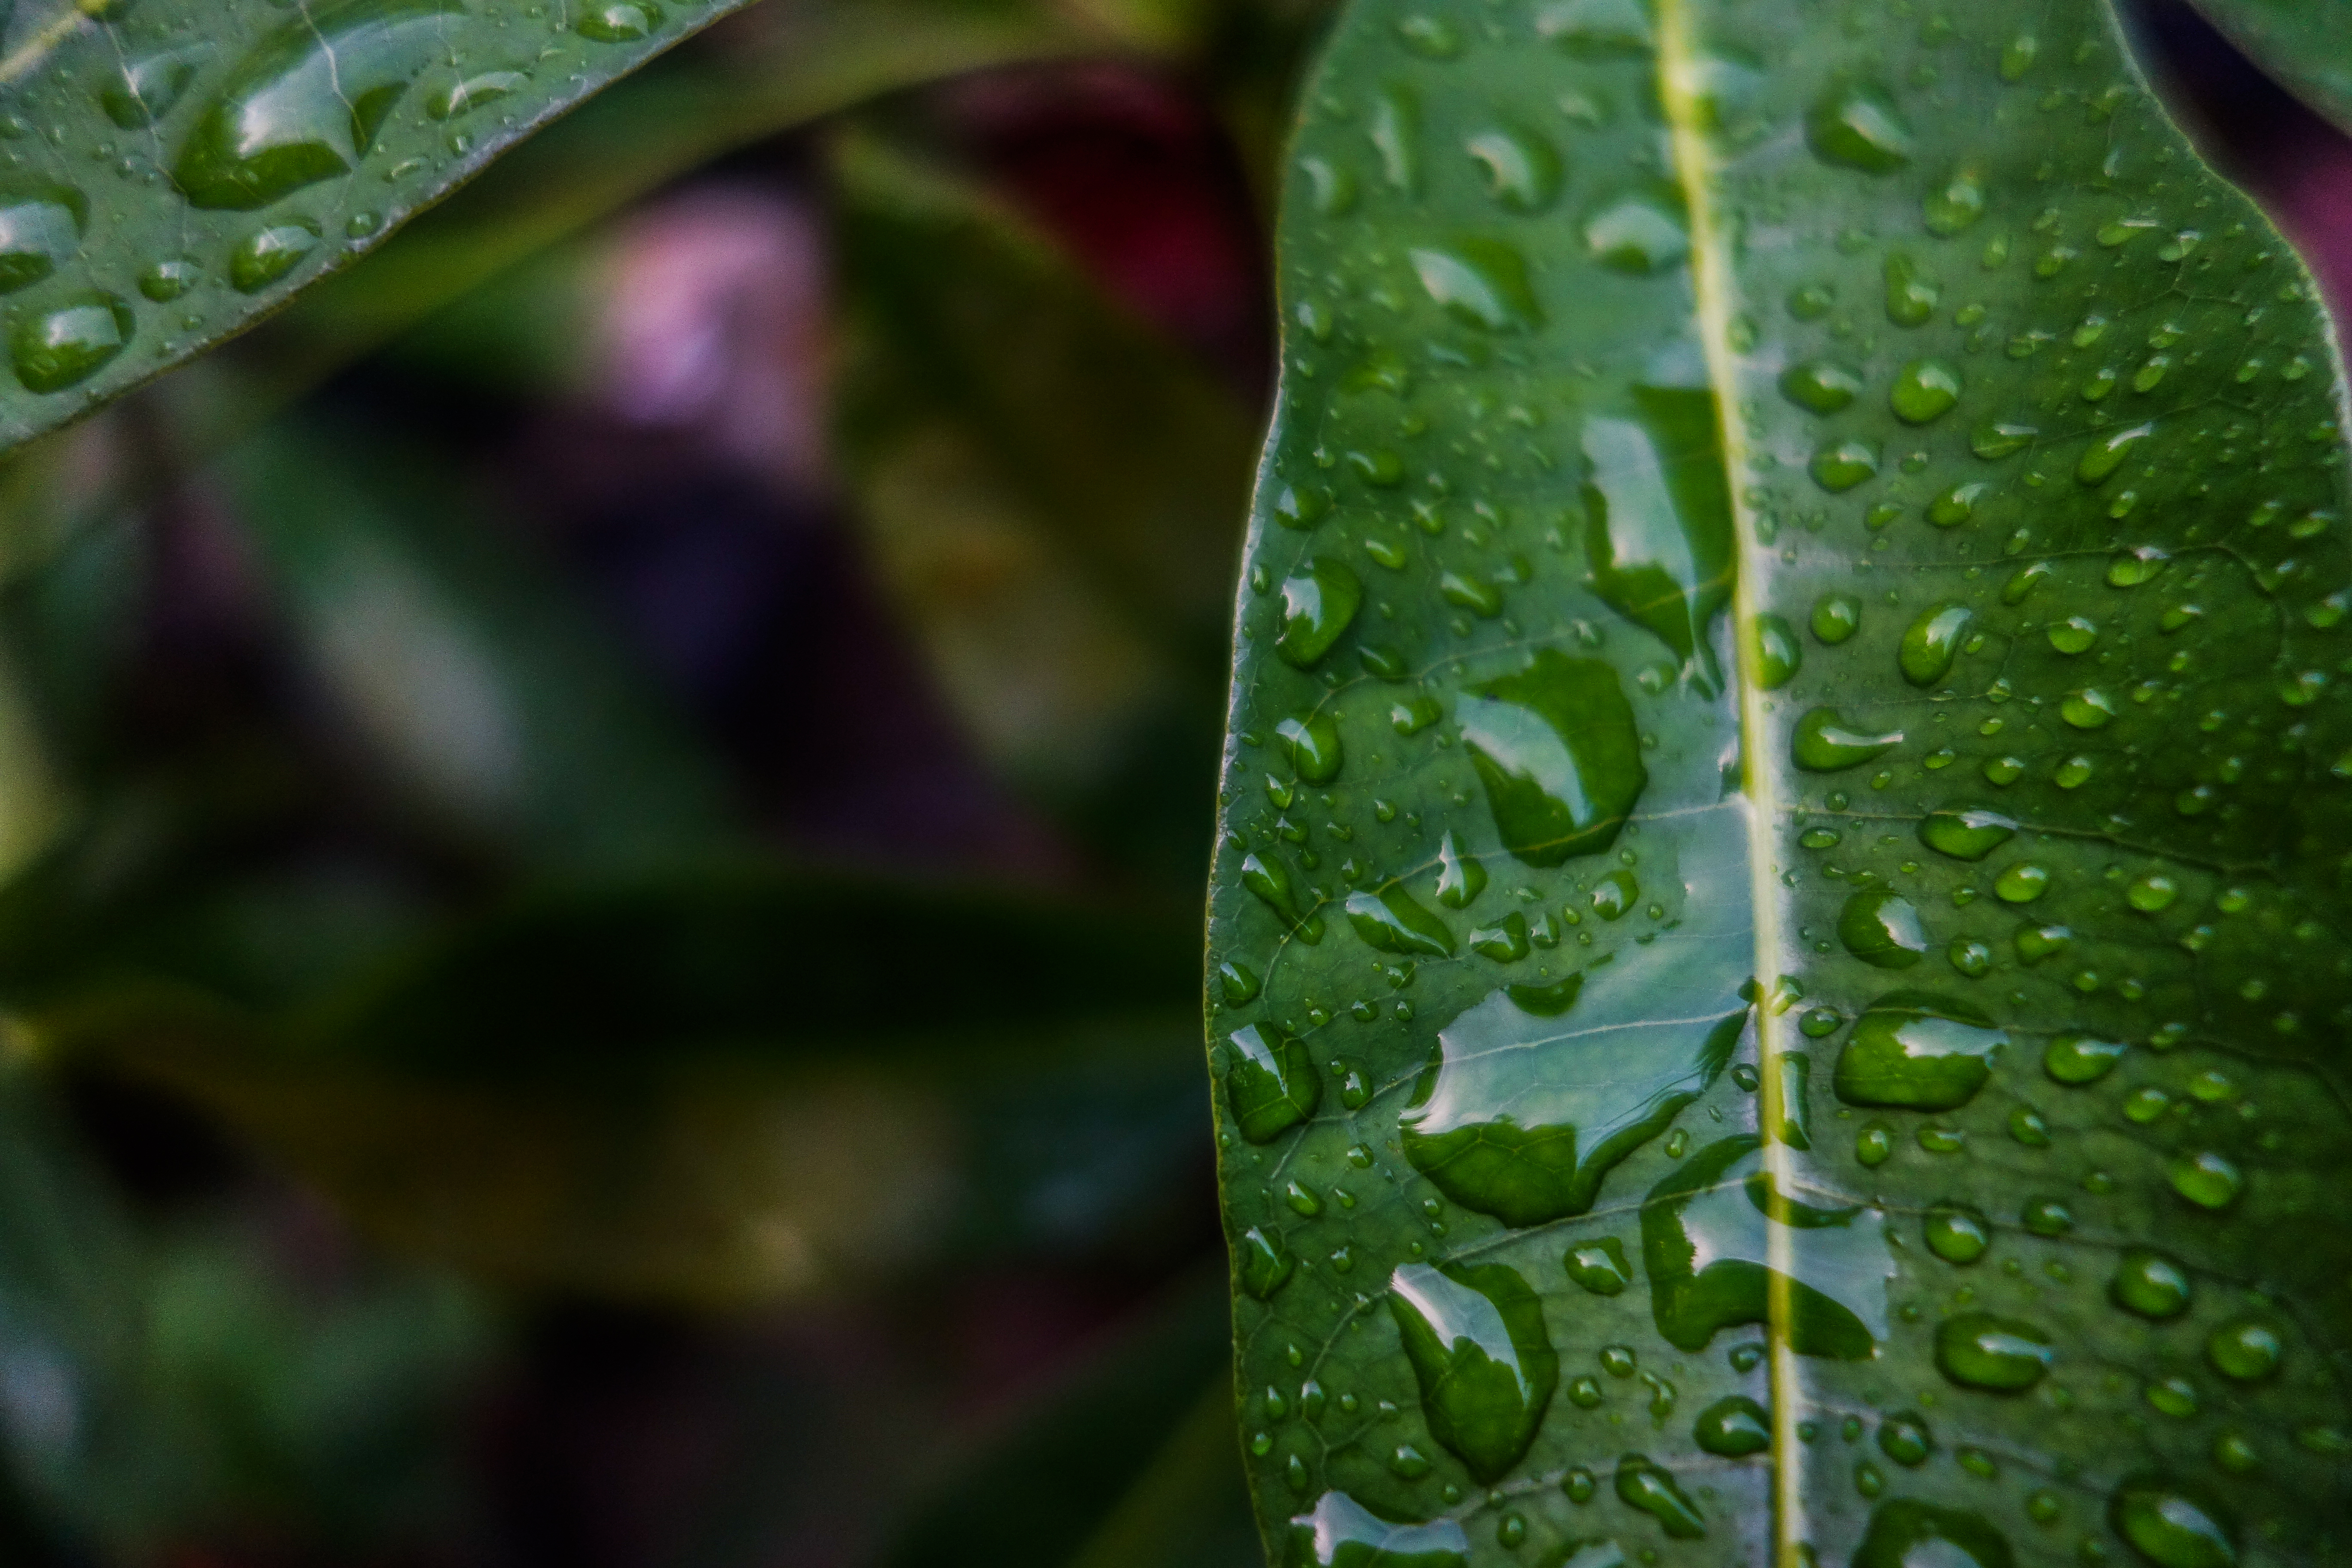
nature, view, shadows, relax, feel good, green, leaf, water, terrestrial plant, drop, dew, plant, botany, moisture, close up, flower, macro photography, plant pathology, plant stem, black hair, arum family